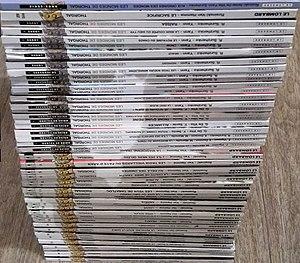
Collection Thorgal.
Thorgal est une série de bande dessinée belge d'heroic fantasy, sur fond de mythologie scandinave, créée par Jean Van Hamme au scénario et Grzegorz Rosiński au dessin, débutée en 1977 dans Le Journal de Tintin, puis éditée en album par les Éditions du Lombard.